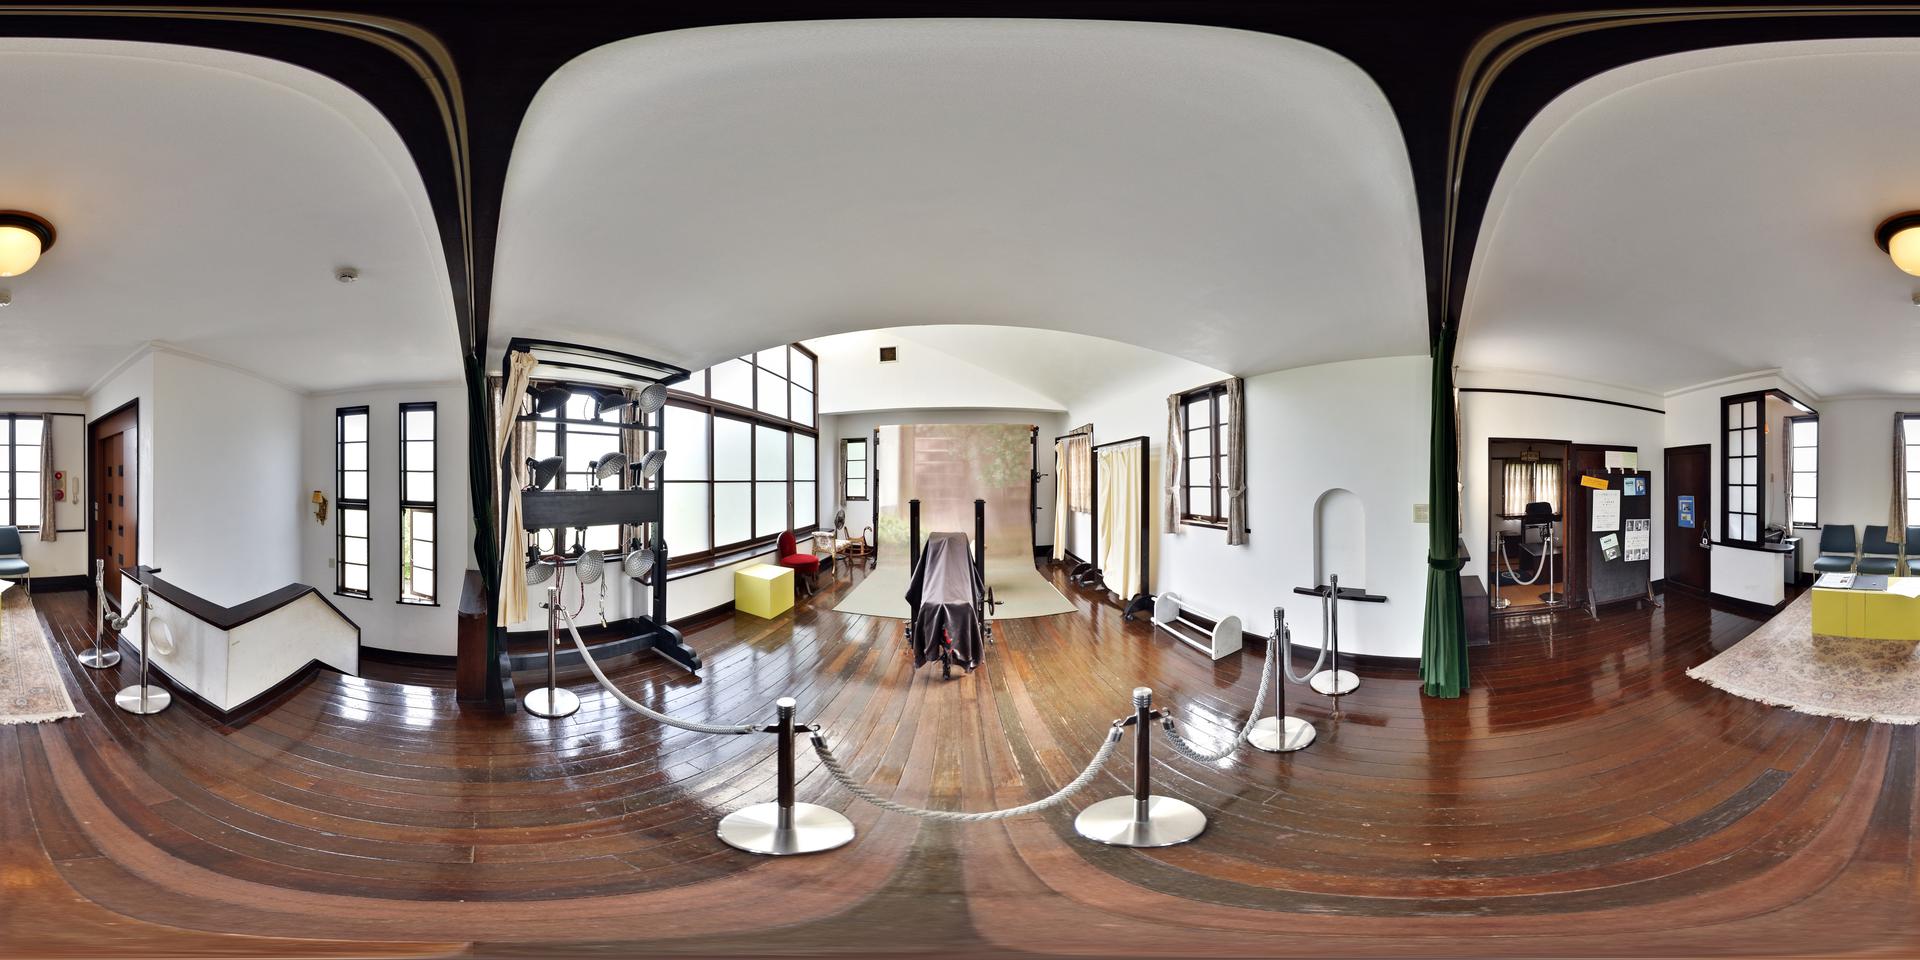
Referred object: the small yellow cube ottoman by the window

Referred object: the red armchair

Referred object: the yellow cube opposite the covered camera